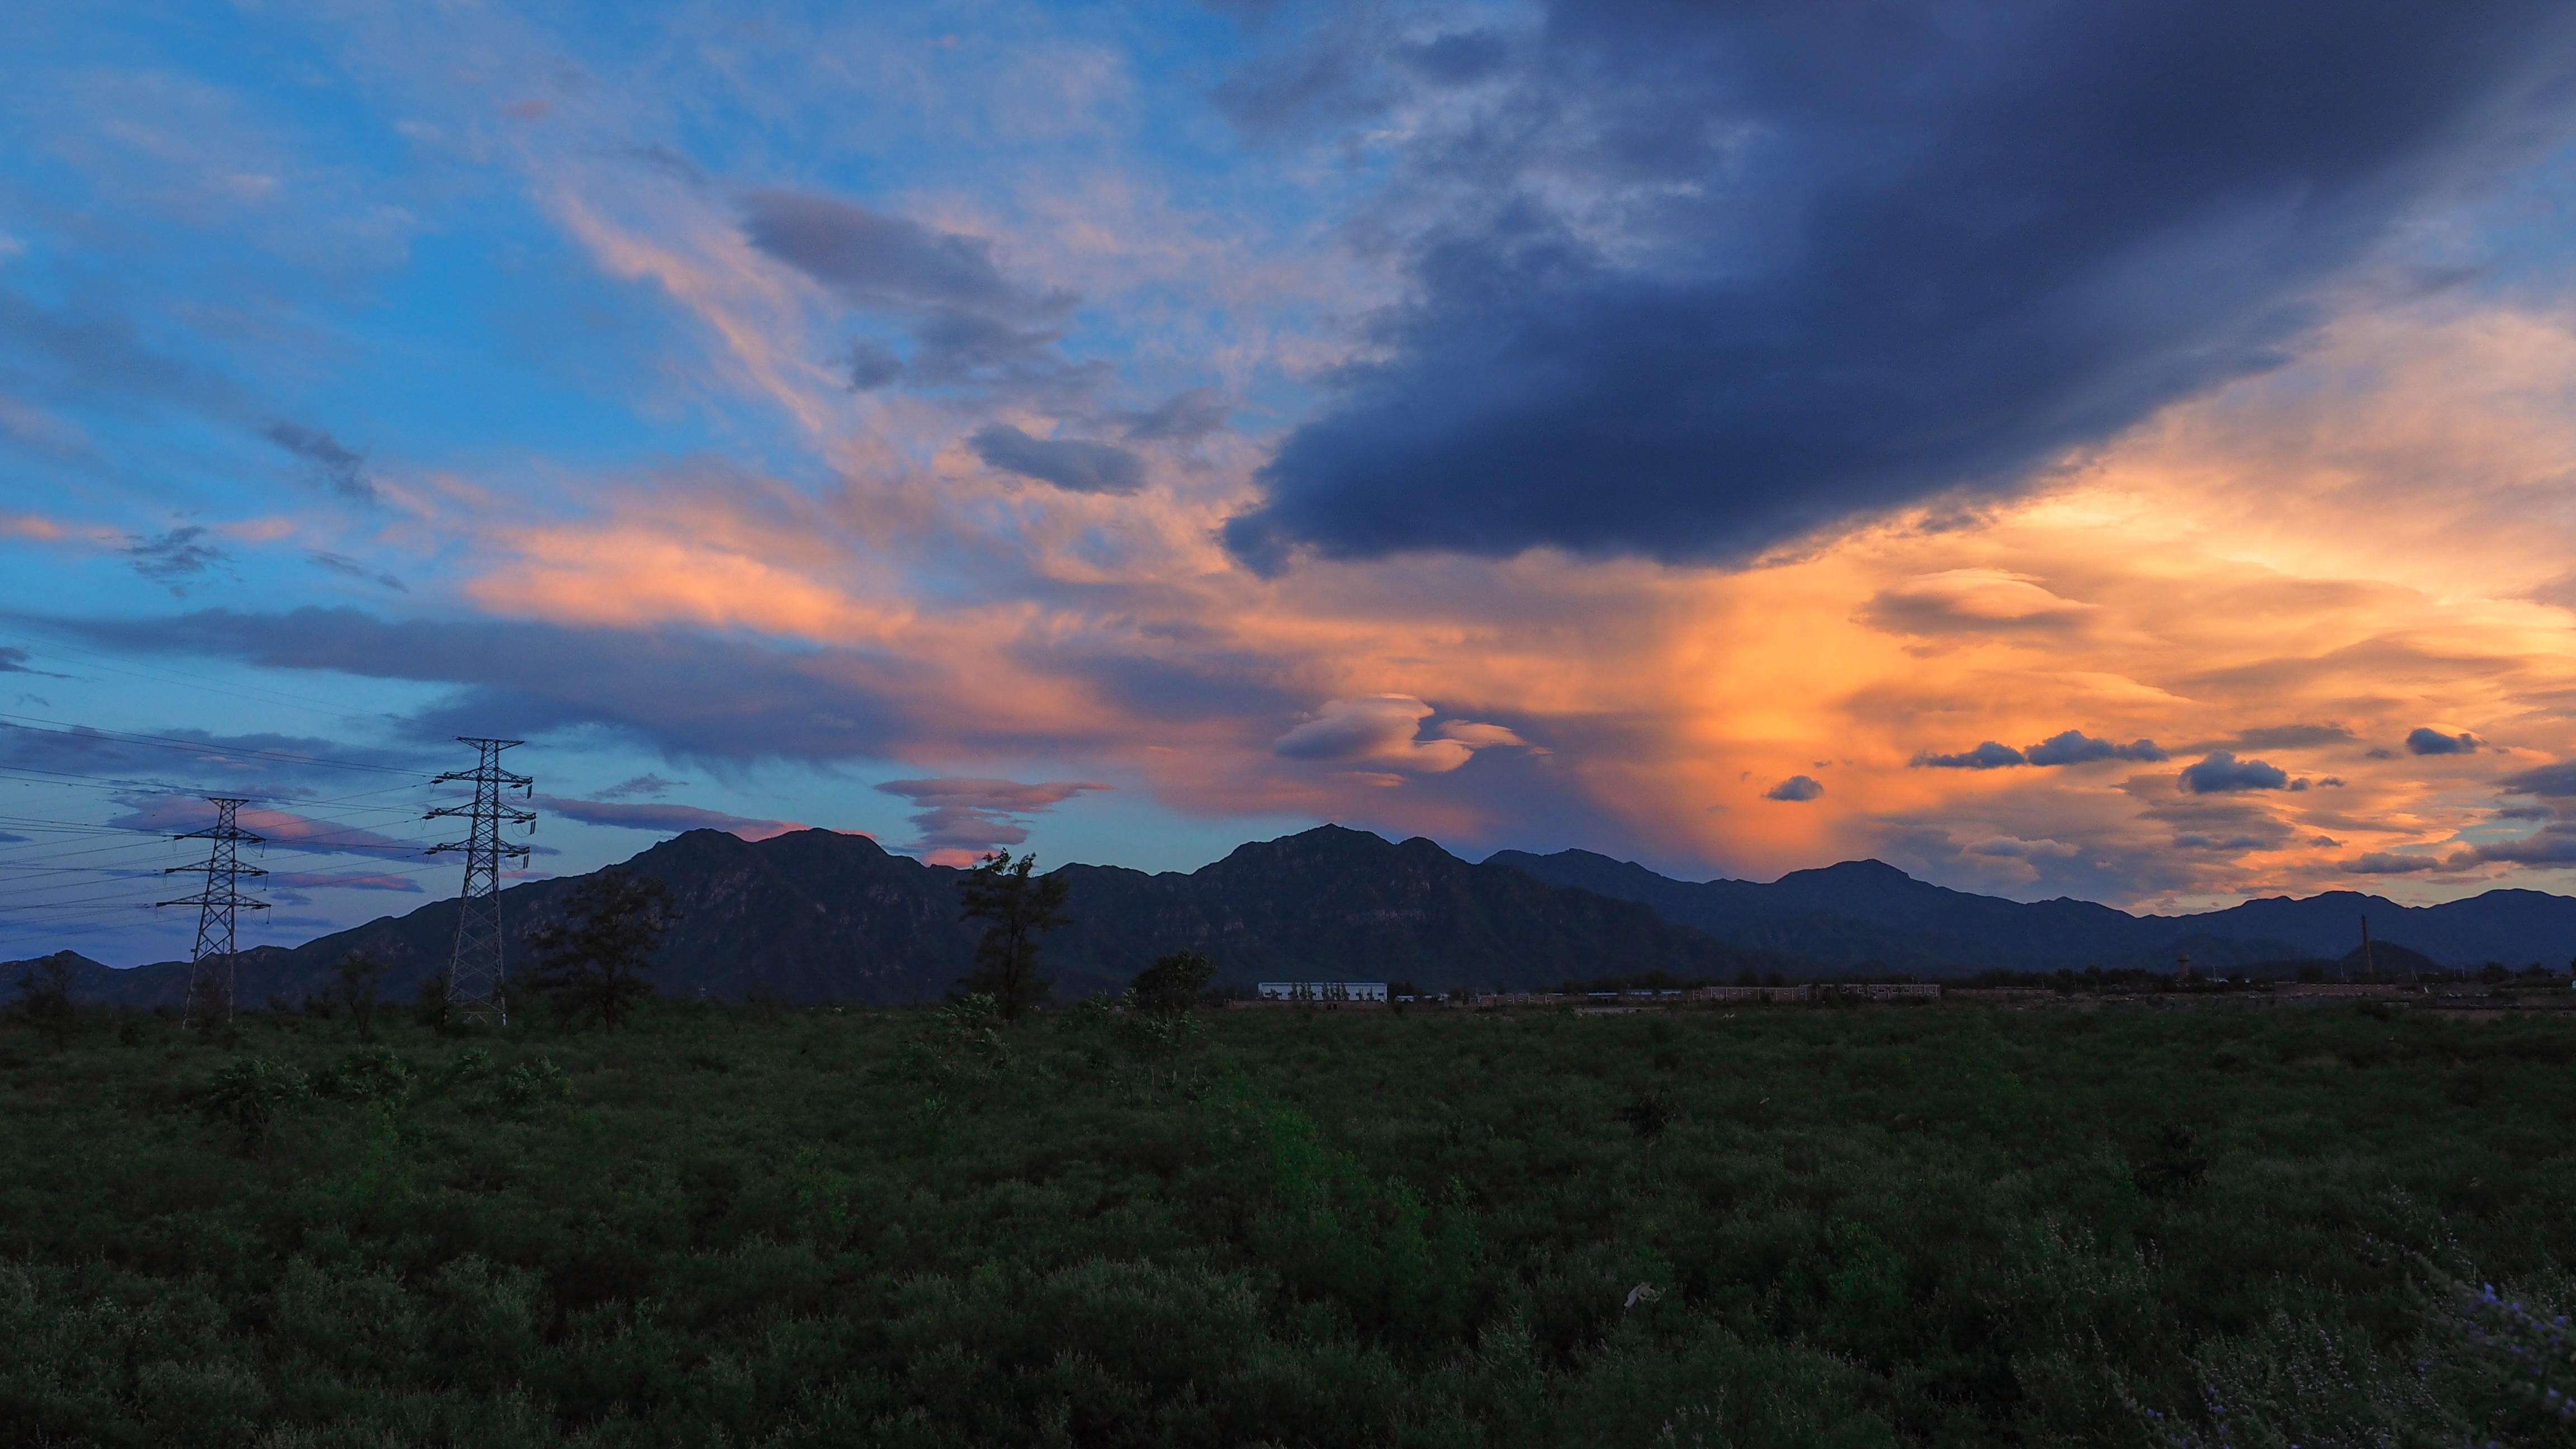
landscape, horizon, wilderness, mountain, cloud, sky, sunrise, sunset, prairie, morning, hill, dawn, mountain range, dusk, evening, plain, grassland, plateau, afterglow, meteorological phenomenon, atmospheric phenomenon, mountainous landforms